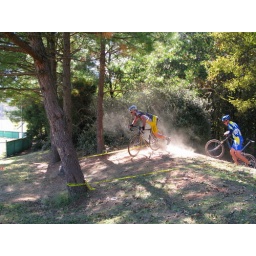
Brian gets back on the bike after climbing a steep embankment, cross race in Birmingham.